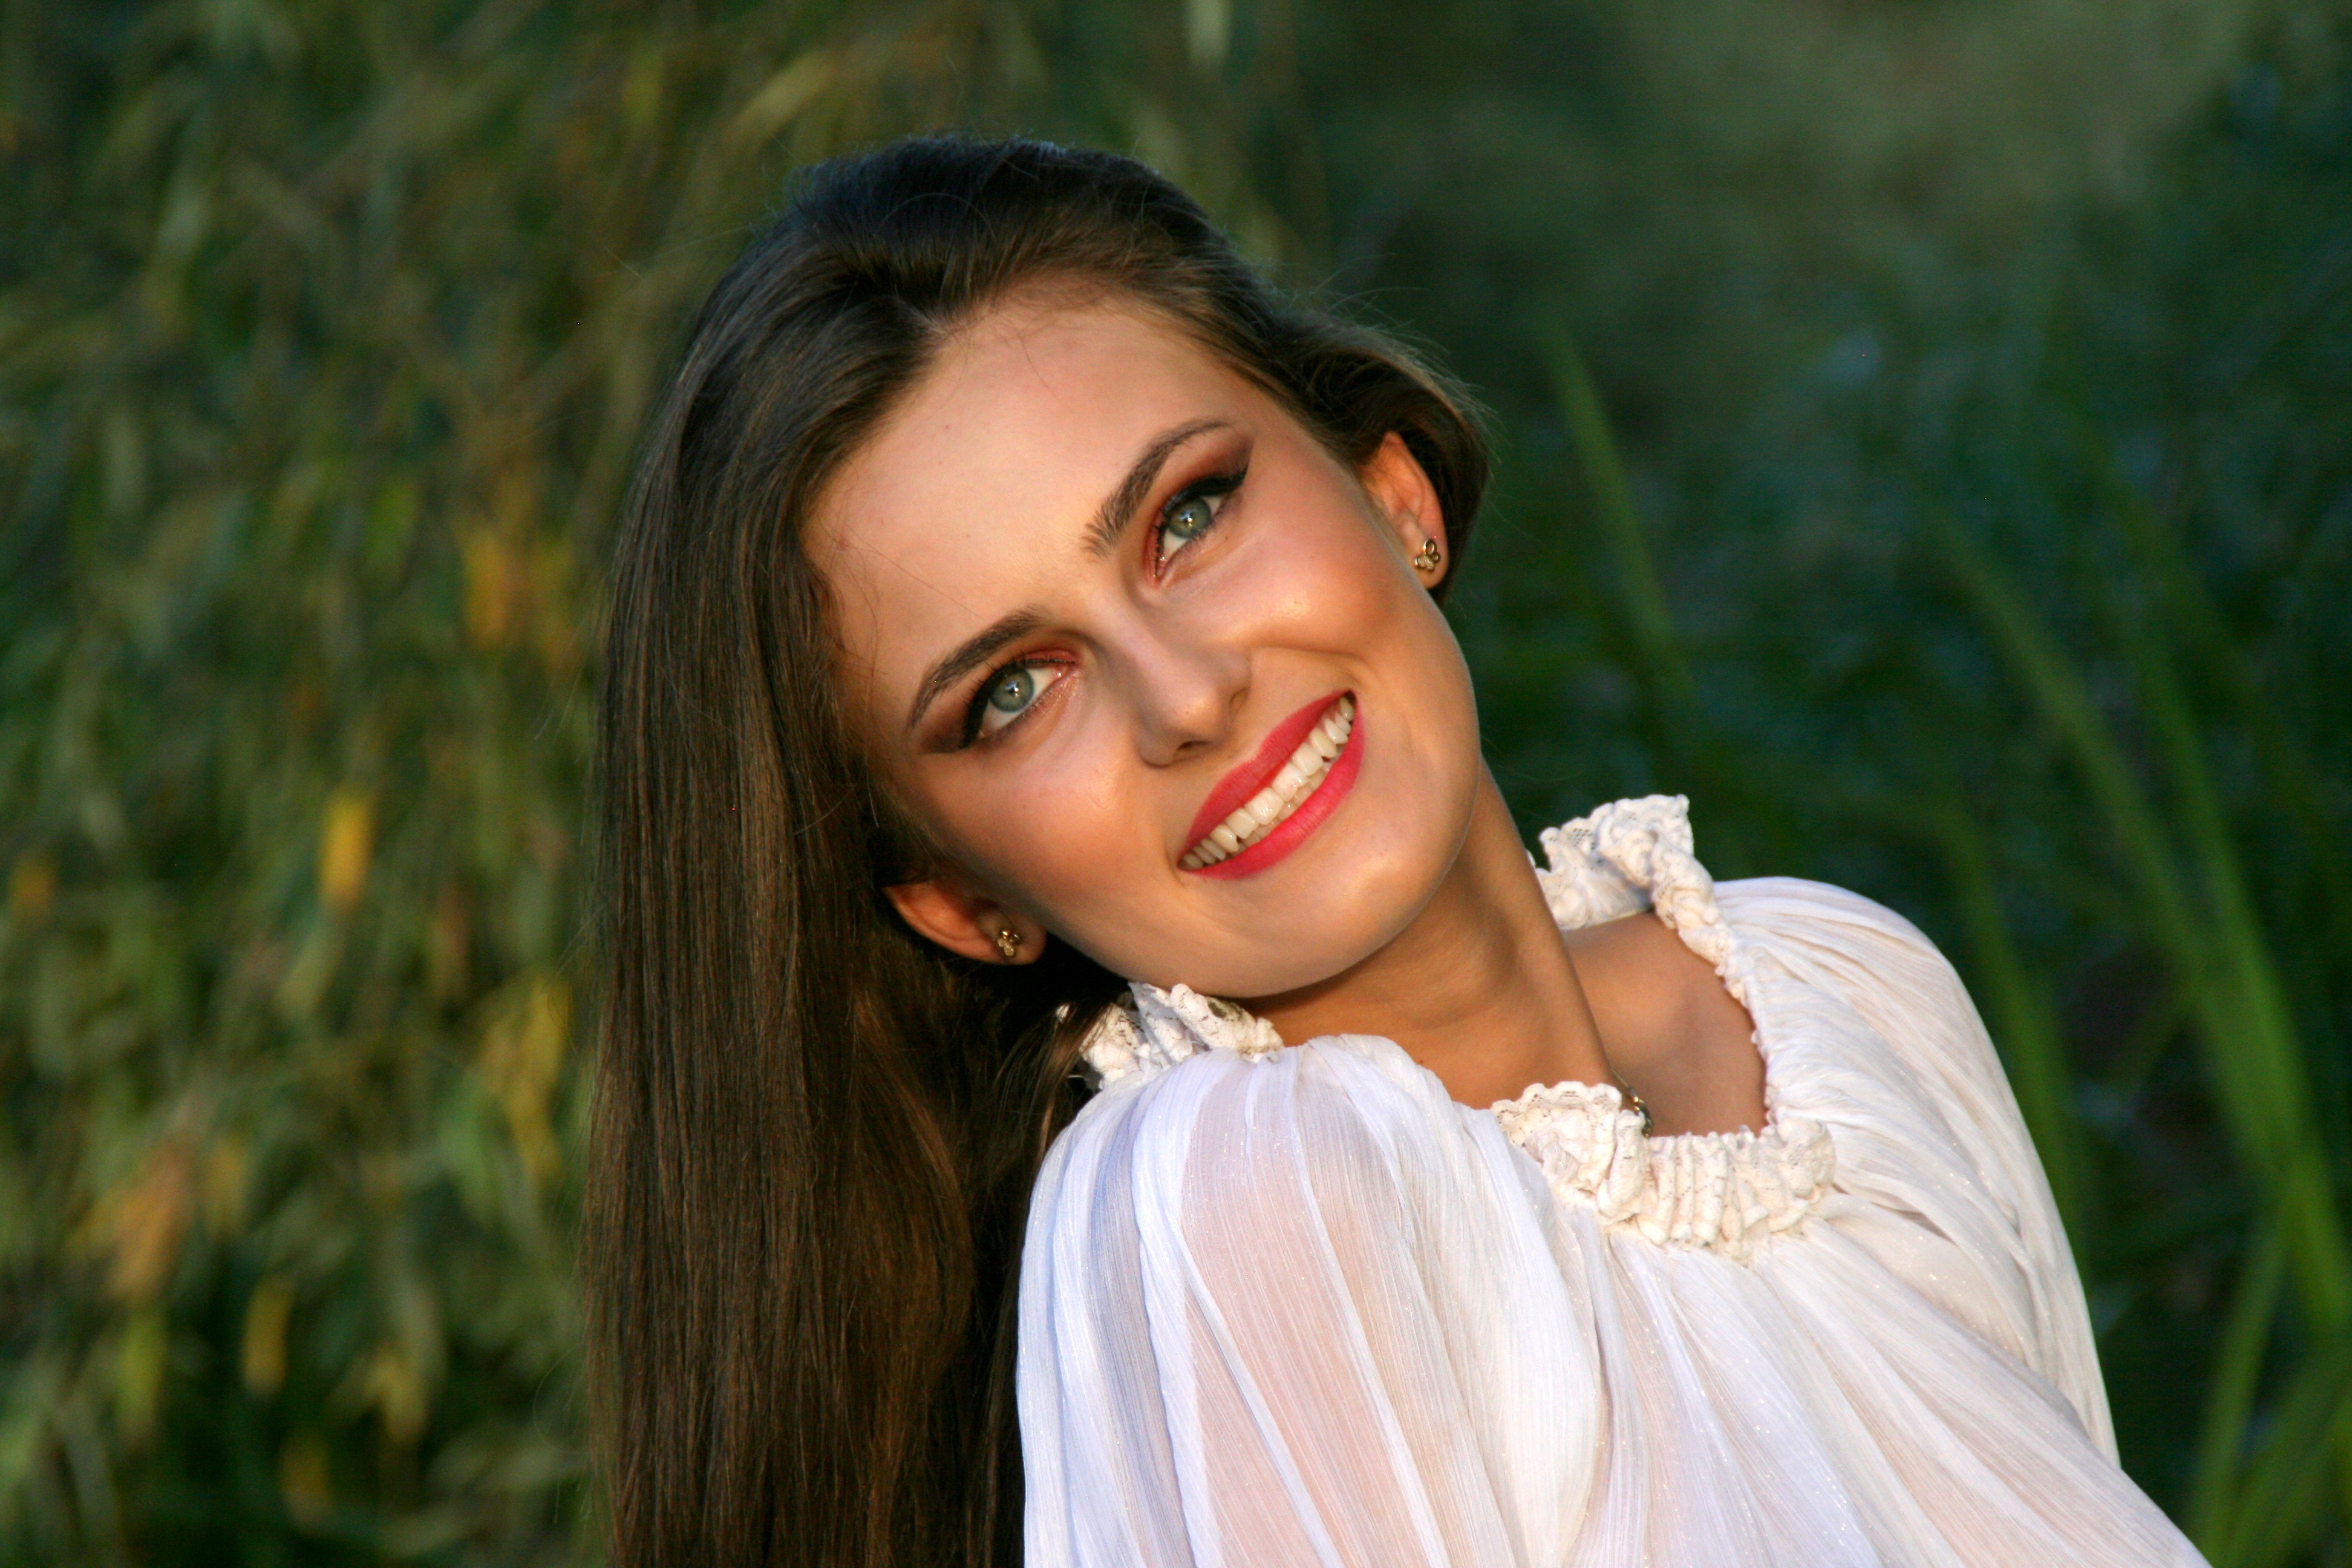
nature, person, people, girl, woman, white, photography, portrait, model, green, child, lady, facial expression, smile, long hair, eye, skin, beauty, emotion, photo shoot, portrait photography